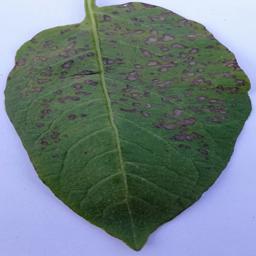
Etiqueta: Tizon_Temprano